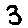
Label: 3